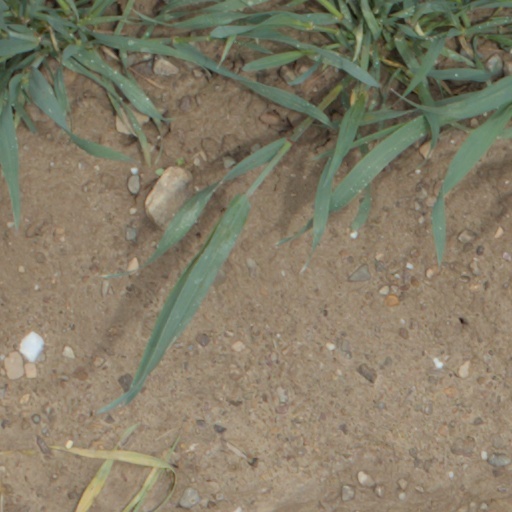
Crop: wheat